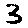
Label: 3